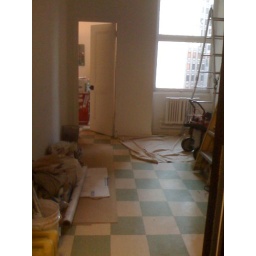
Looking in through the hall door (That's my office through the other door)